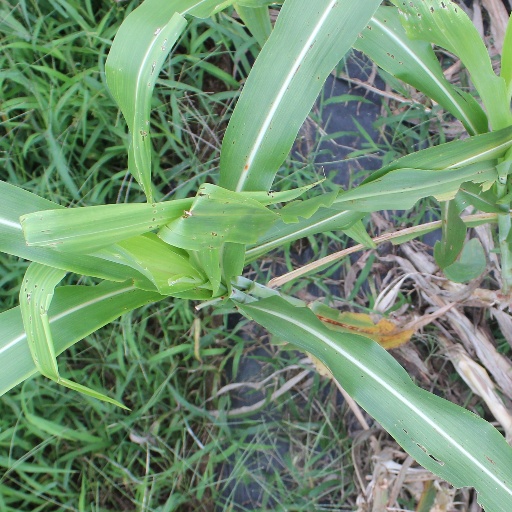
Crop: sorghum